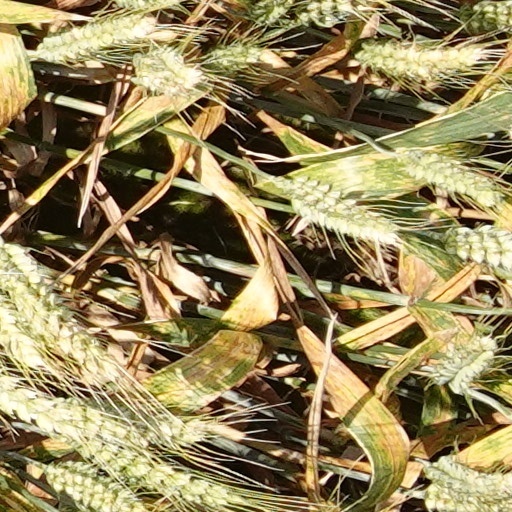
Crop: wheat